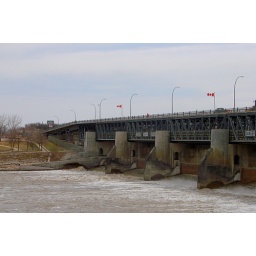
It's amazing how in a month the river has thawed and the water is flowing freely through the locks.